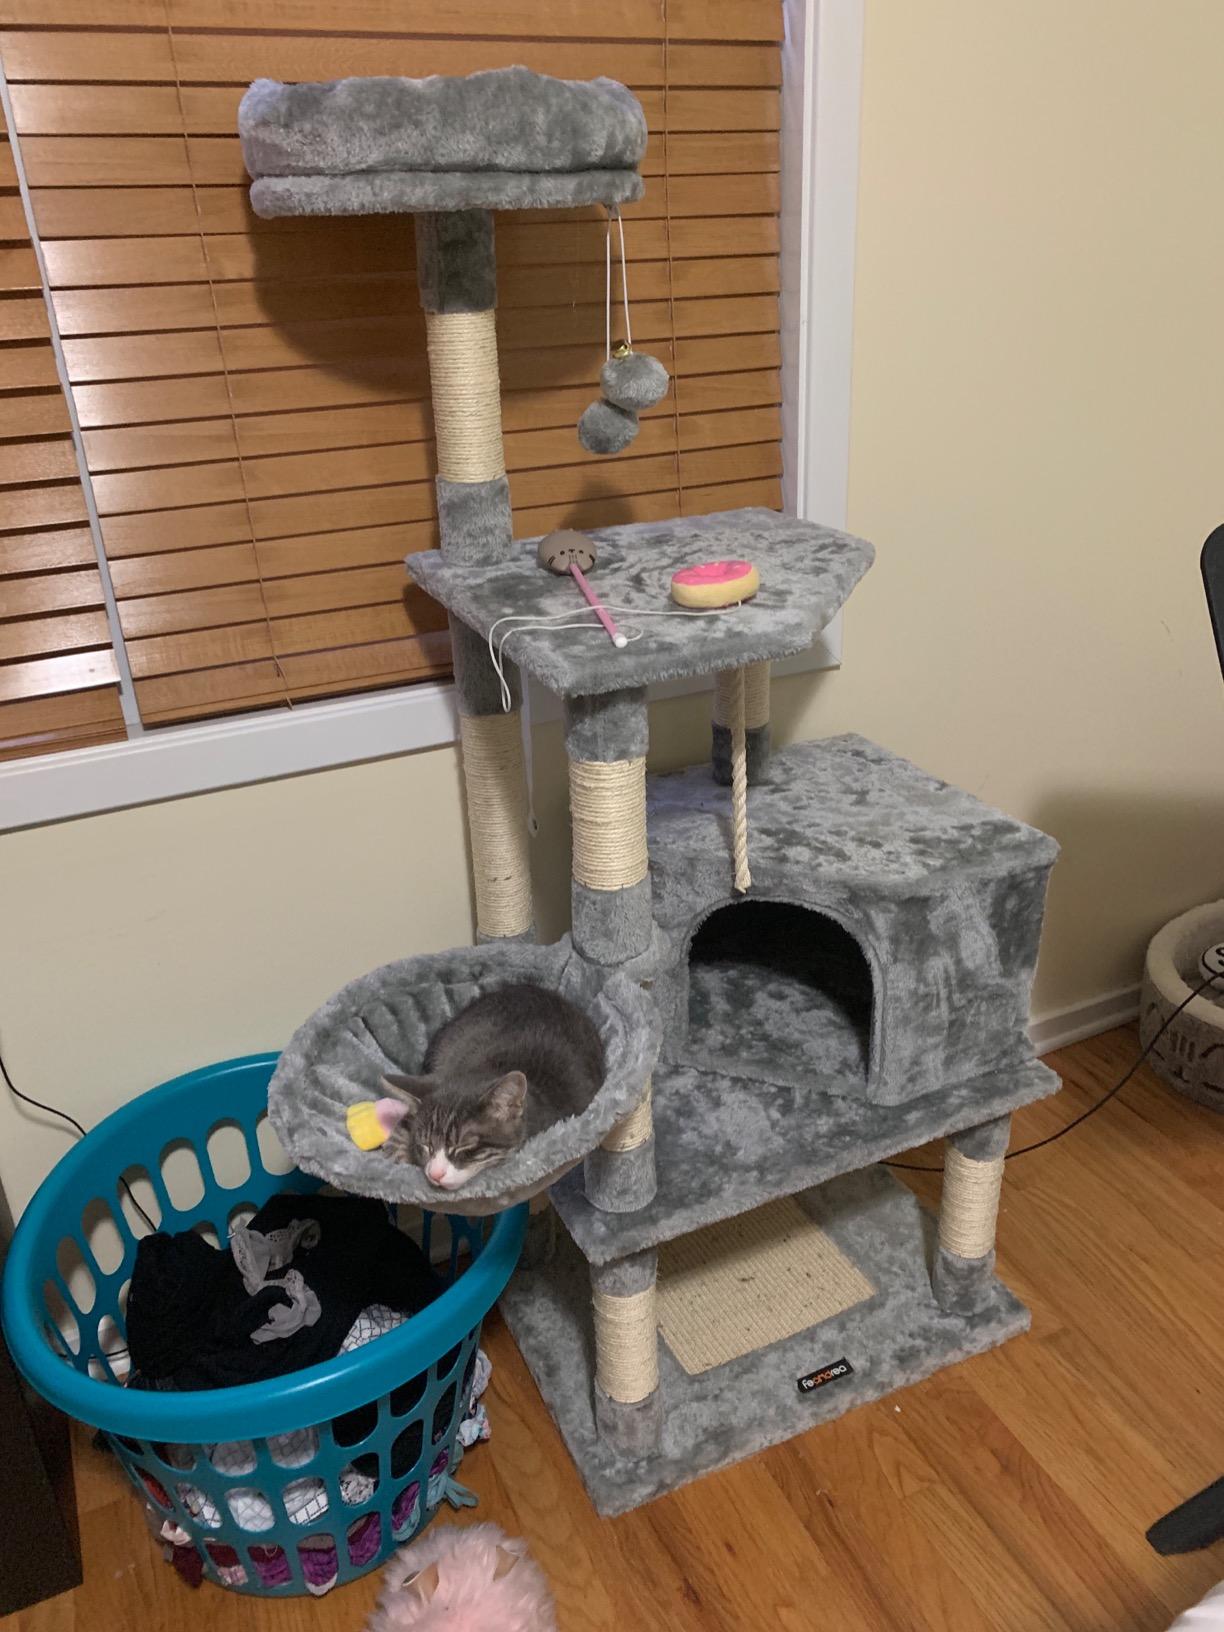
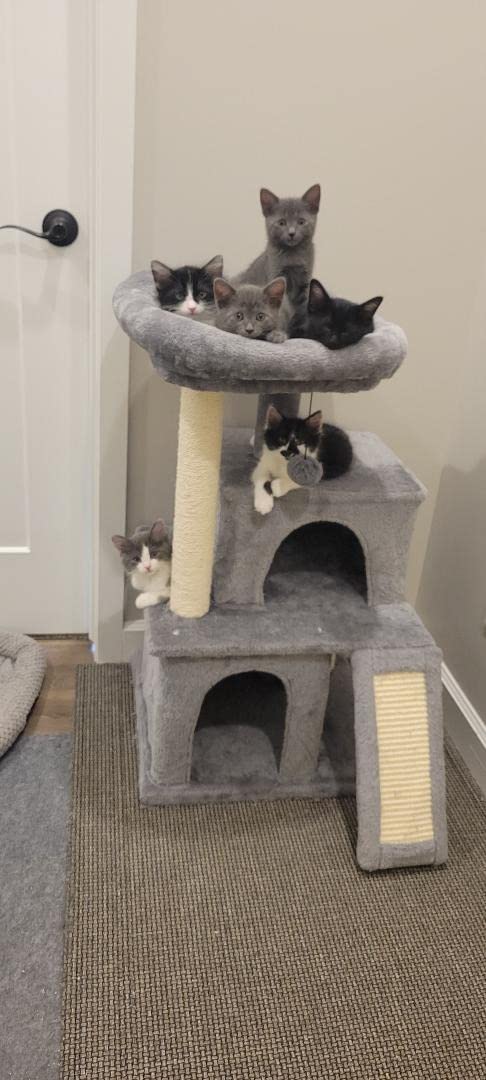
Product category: items_cat tree
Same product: no